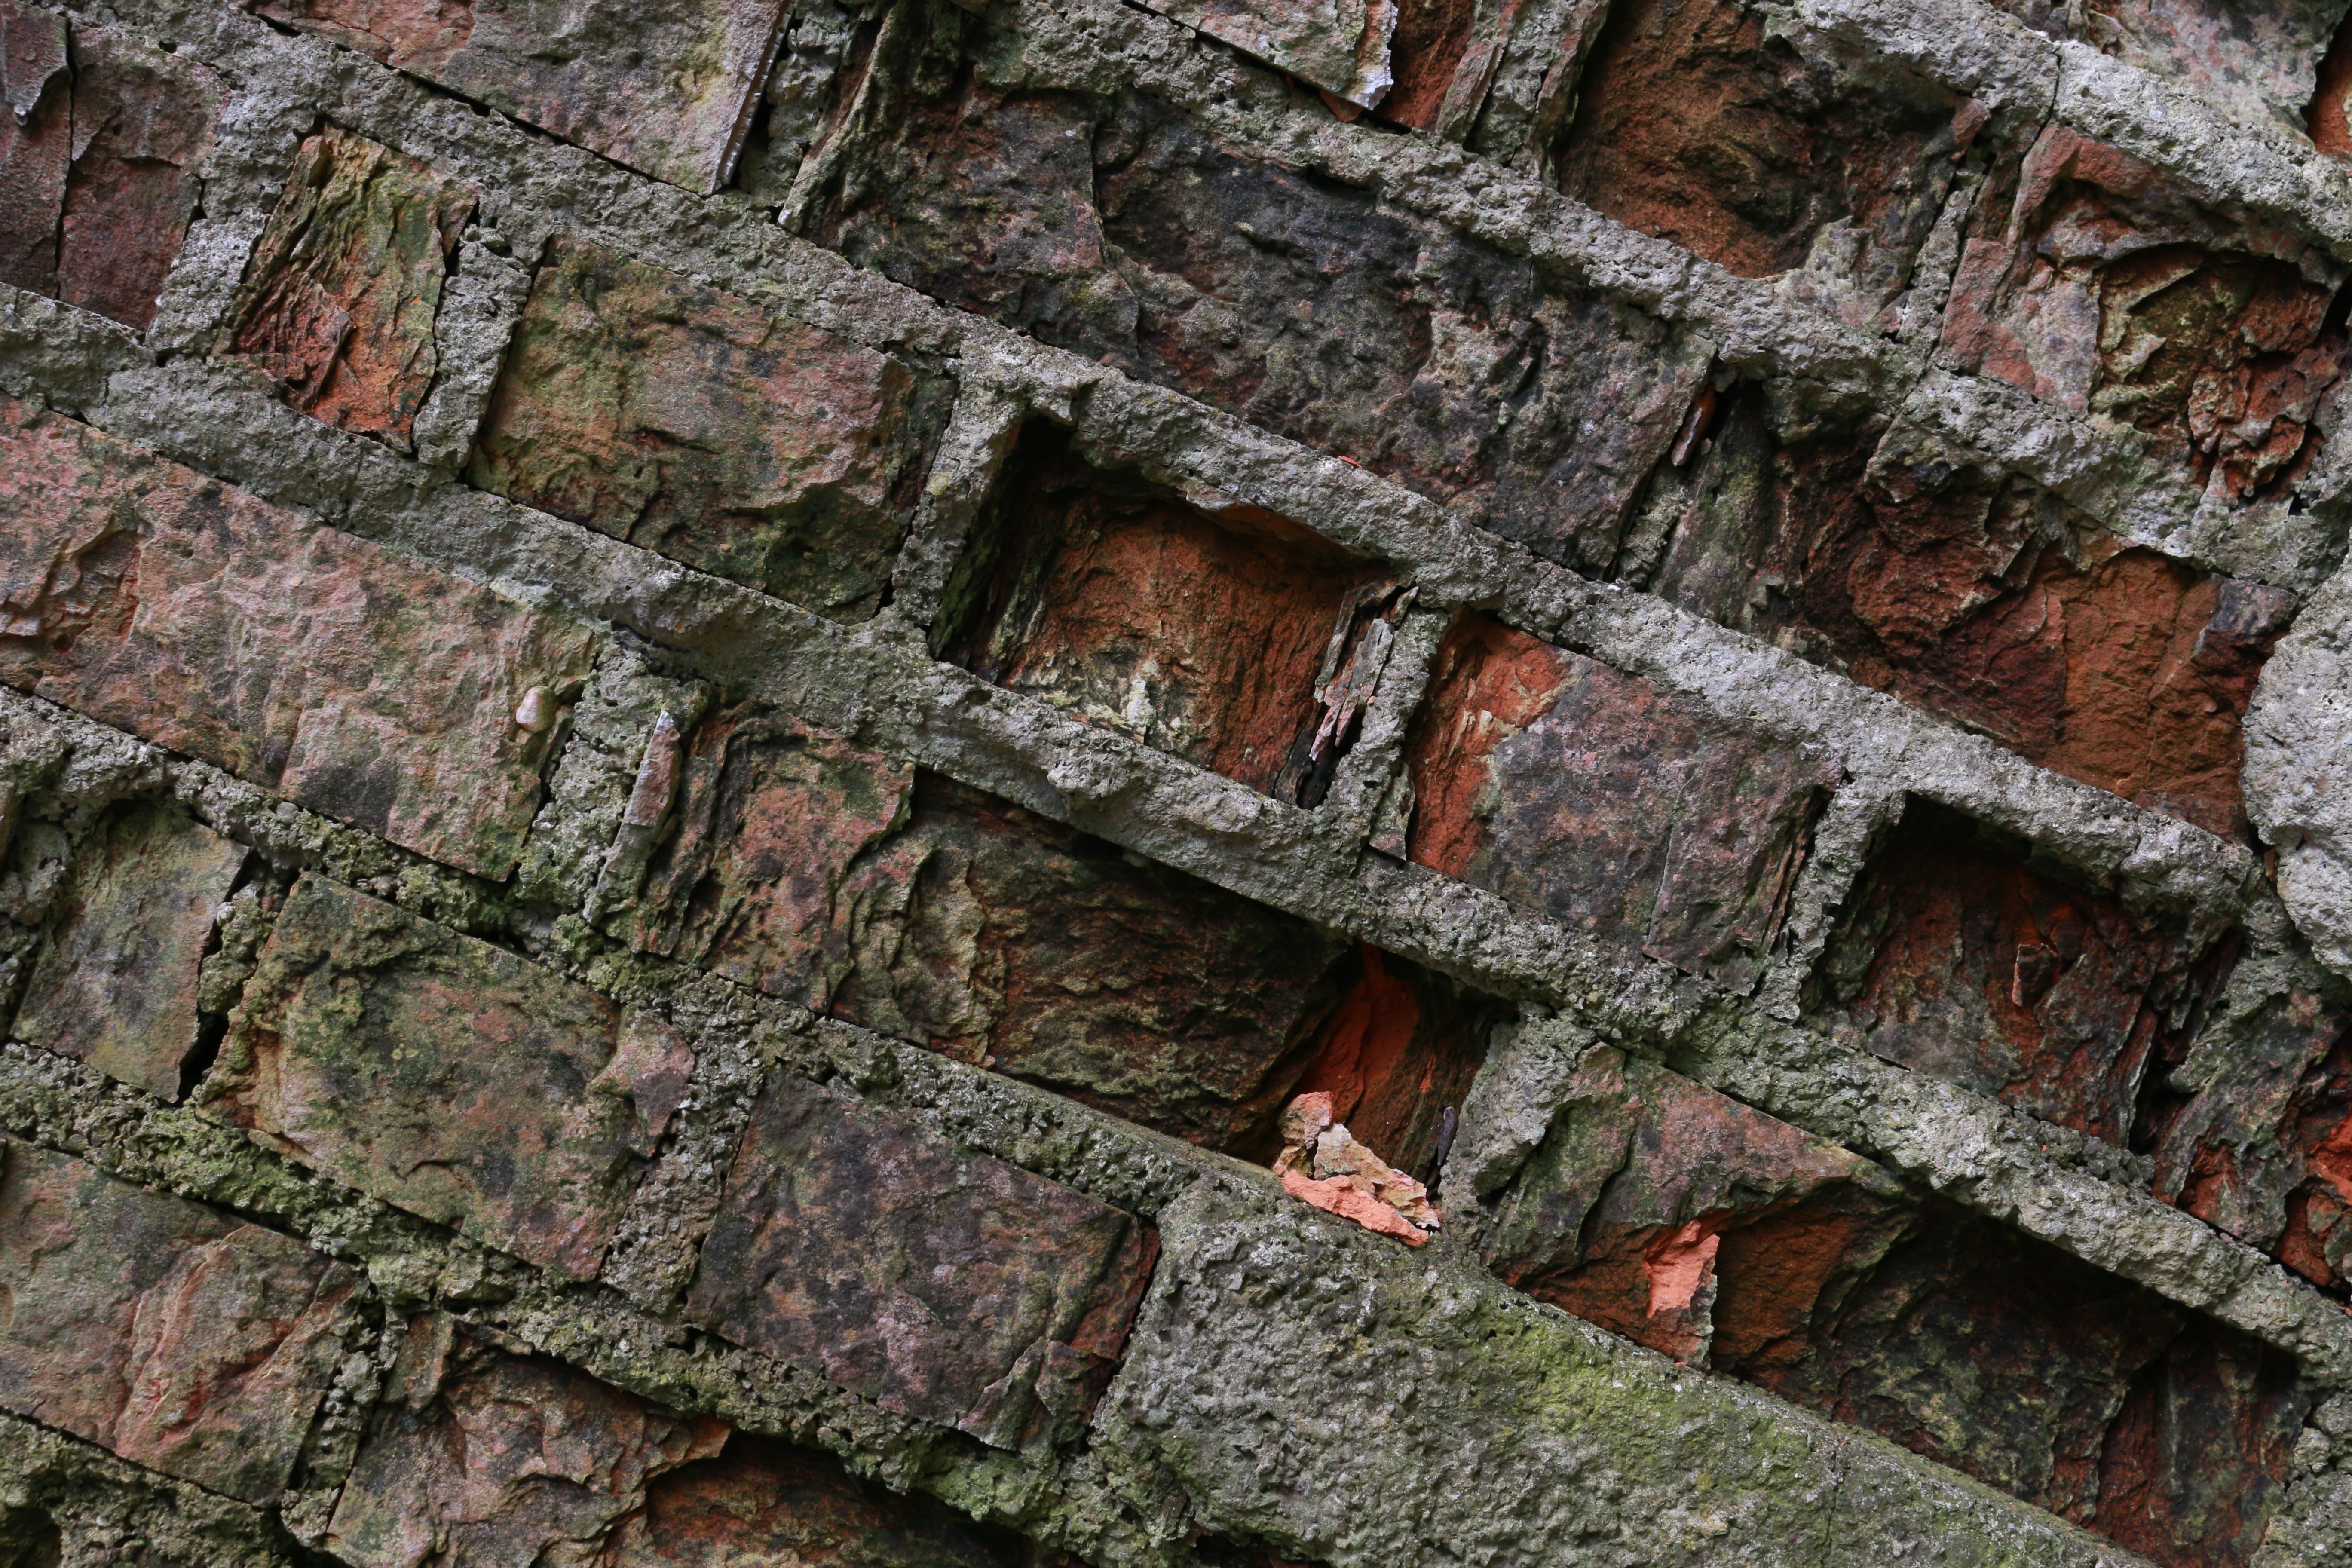
rock, structure, texture, wall, pattern, stone wall, brick, material, geology, brickwork, masonry